1943–44 Australian bushfire season

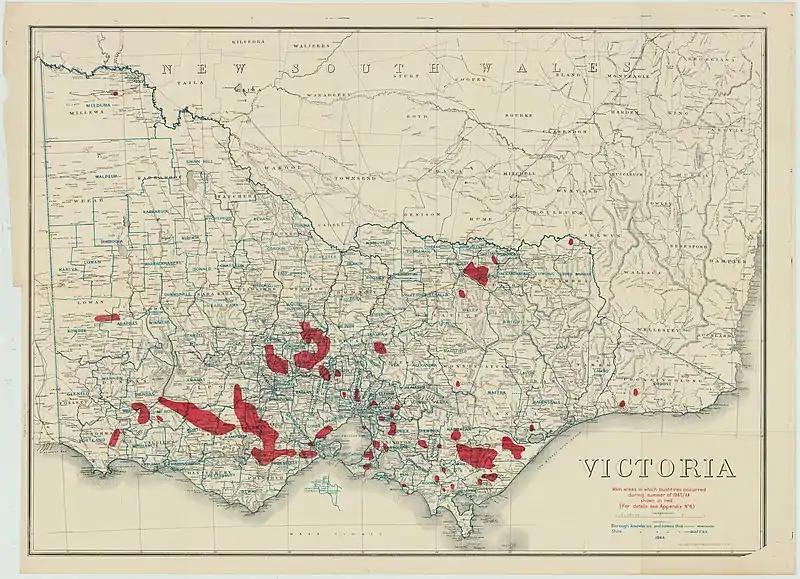
1943–44 Victorian bushfire season map

A series of major bushfires following severe drought conditions in the state of Victoria in Australia, occurred during the summer of 1943–44. It was the driest summer ever recorded in Melbourne until 2002 with just falling, a third of the long-term average. Between 22 December 1943 and 15 February 1944, burnt an estimated one million ha, 51 people were killed, 700 injured, and 650 buildings were destroyed across the state. Many personnel who would have been normally available for fire fighting duties had been posted overseas and to remote areas of Australia during World War II.